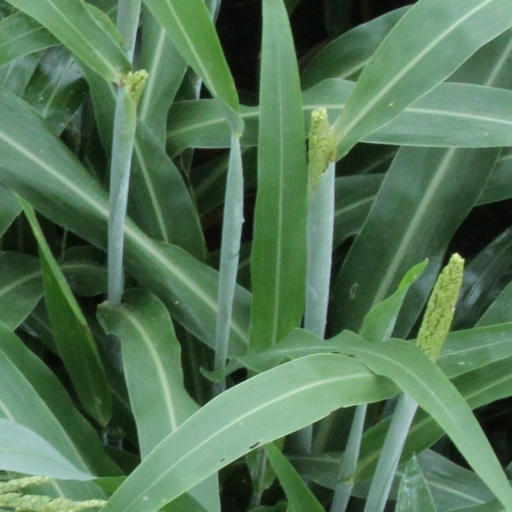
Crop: sorghum